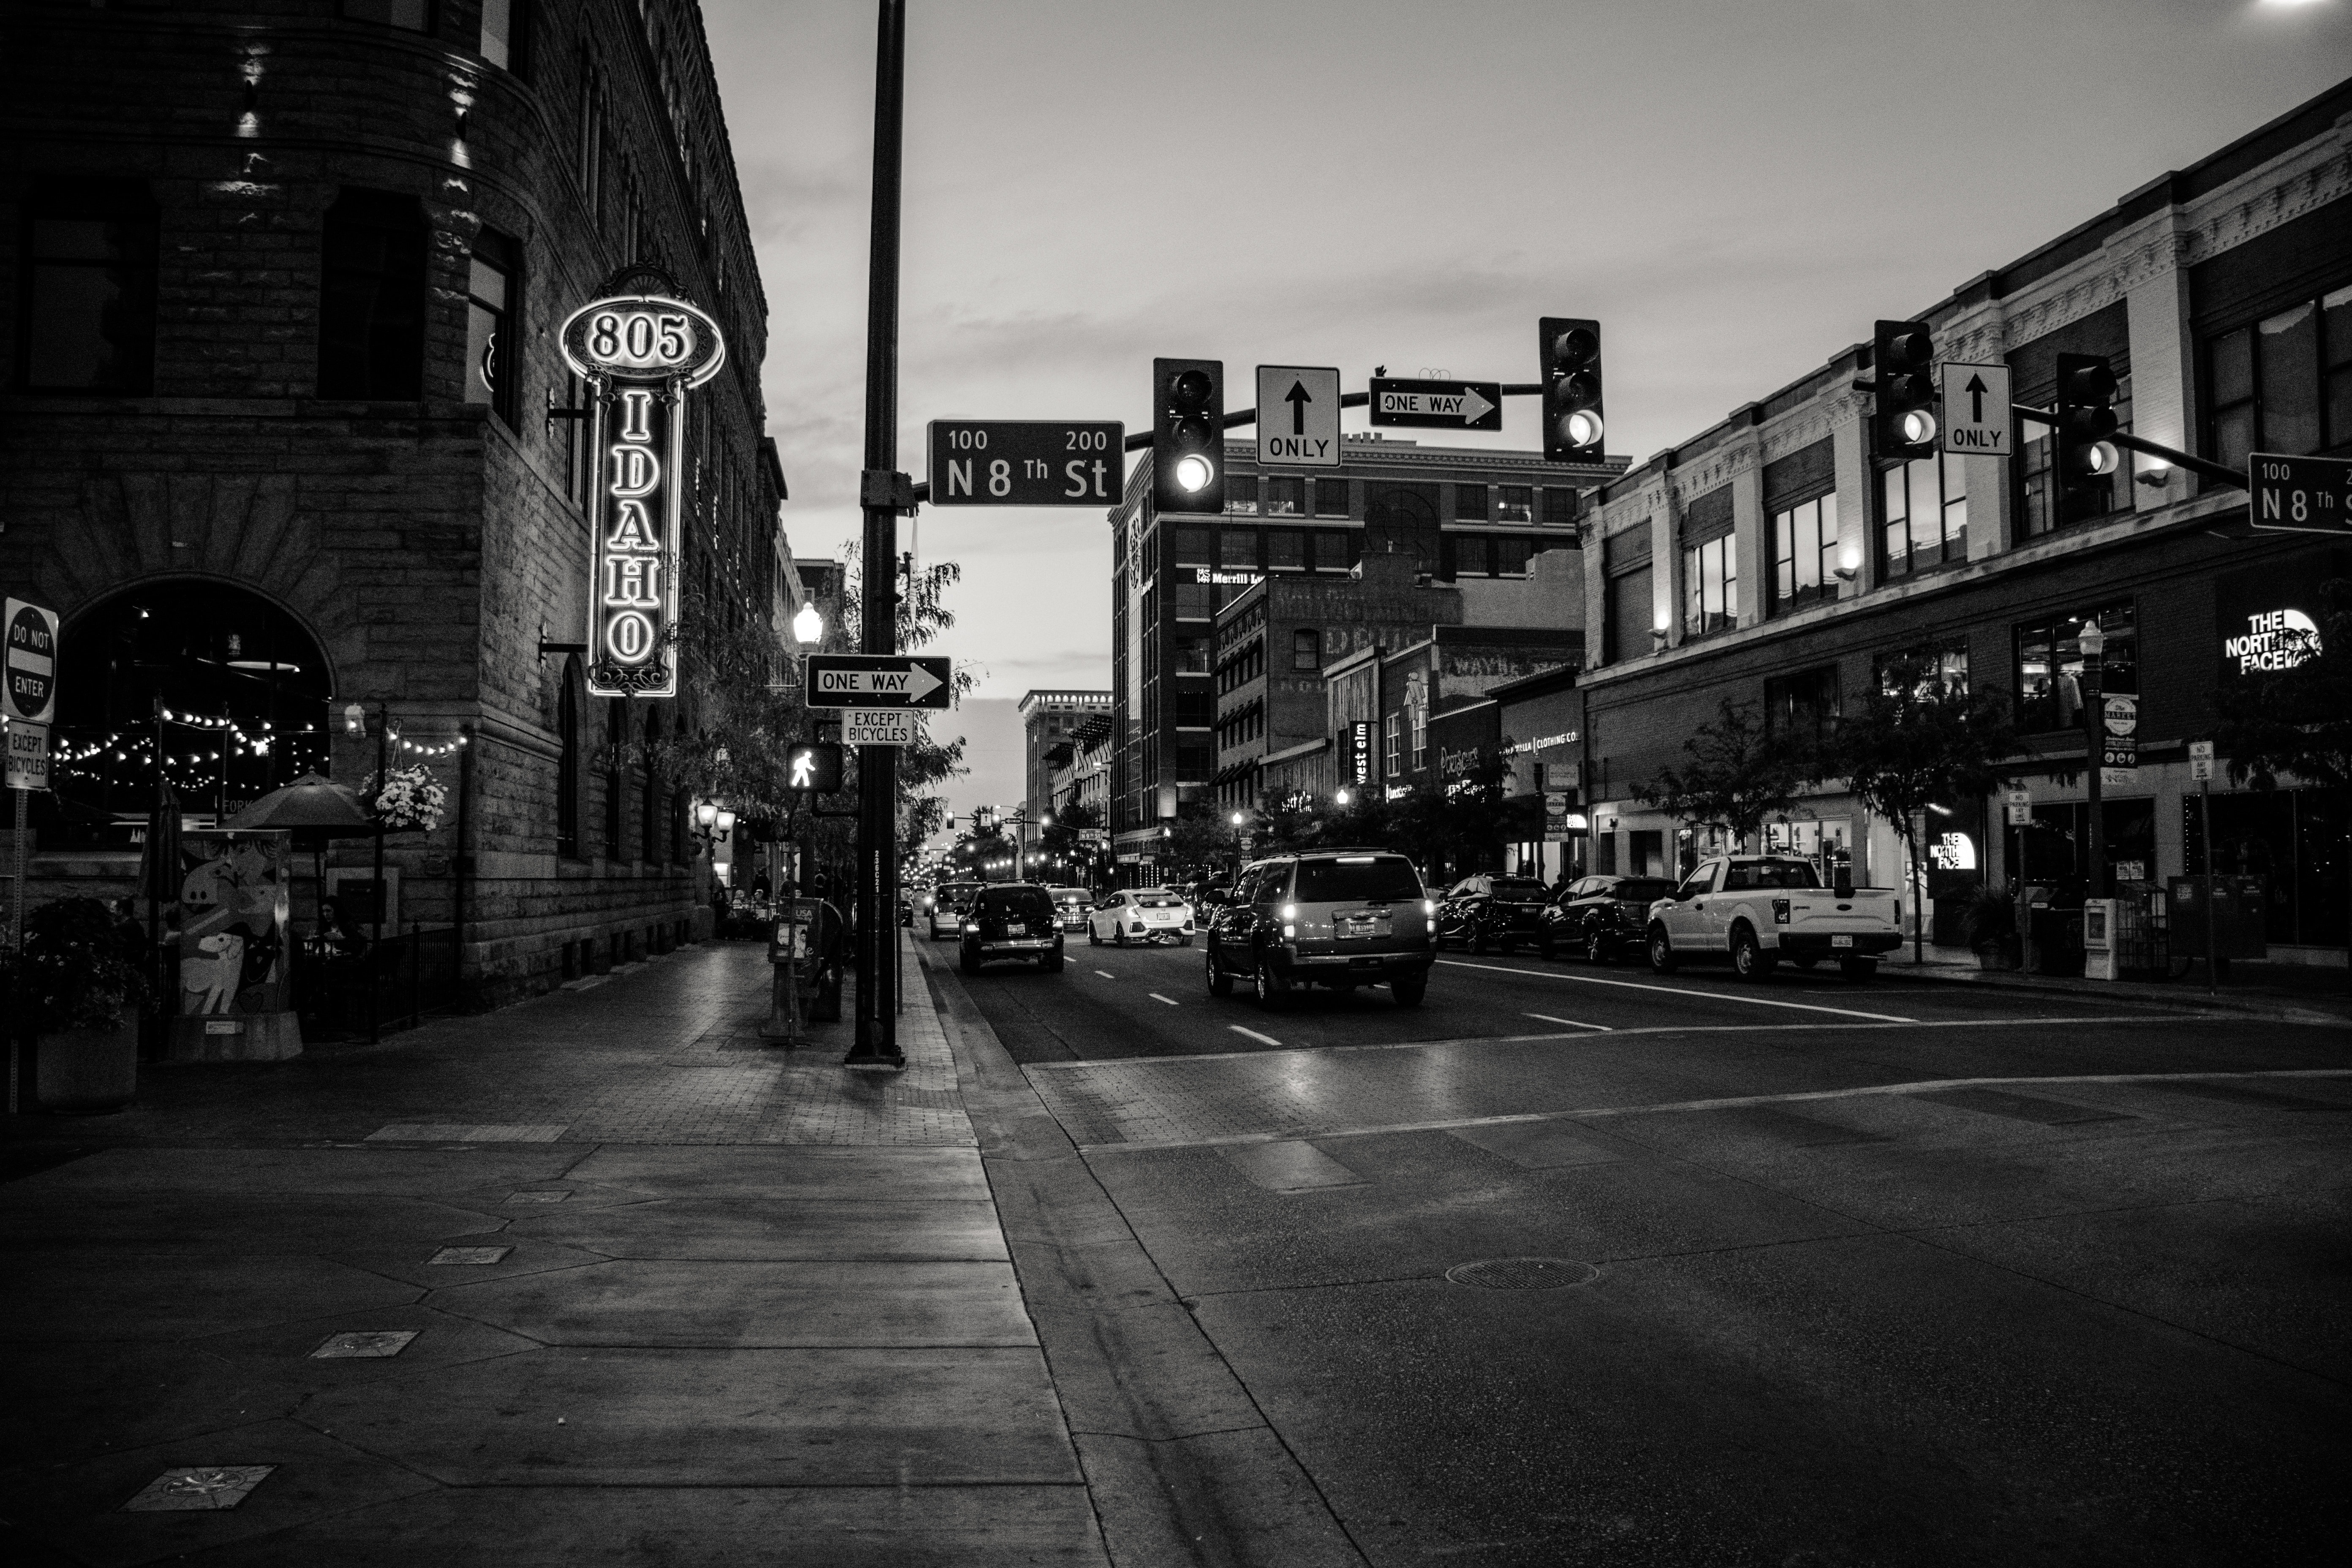
black, white, monochrome, black and white, street, urban area, night, town, monochrome photography, city, sky, snapshot, downtown, road, human settlement, metropolis, metropolitan area, photography, infrastructure, architecture, neighbourhood, darkness, building, lane, evening, road surface, film noir, alley, pedestrian, style, Tints and shades, cityscape, nonbuilding structure, street light, still life photography